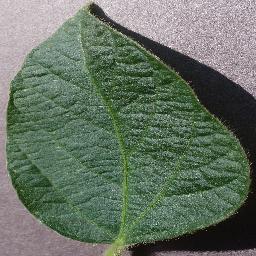
Label: Soybean___healthy